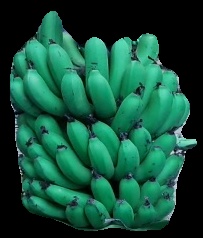
Variety: pachbale
Grade: grade2